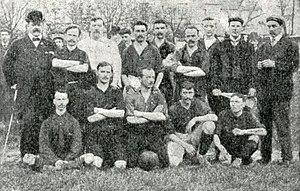
Le Standard AC, vainqueur de la coupe Dewar en avril 1904.
La Coupe Dewar, aussi appelée Coupe Sheriff Dewar, est une compétition française de football à élimination directe, disputée annuellement entre 1899 et 1915.